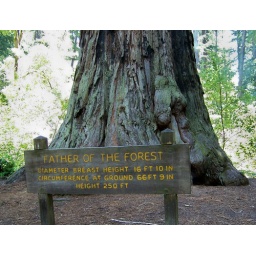
The sign in front says it all. Wow that's a big tree